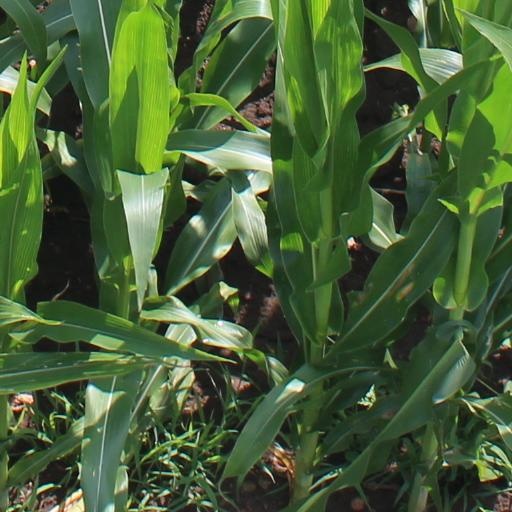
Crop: maize; corn